Susya

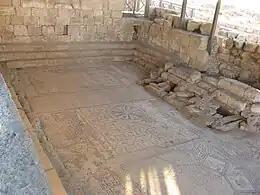
Interior of the synagogue

The synagogue was built as a broadhouse, rather than along basilica lines, measuring 9 by 16 metres (27 by 48 feet) built in well-wrought ashlar construction, with triple doorway façade in an eastward orientation, and the bimah and niche at the centre of the northern wall. There was a secondary bimah in the eastern section. Unlike other synagogues in Judea it had a gallery, made while reinforcing the western wall. East of the synagogue was an open courtyard surrounded on three sides by a roofed portico. The western side opened to the synagogue's narthex, and the floor of the narthex composed of coloured mosaics set in an interlaced pattern. This model was of short duration, yielding in the late Byzantine phase (6th/7th) to the basilica form, already elsewhere dominant in synagogue architecture.